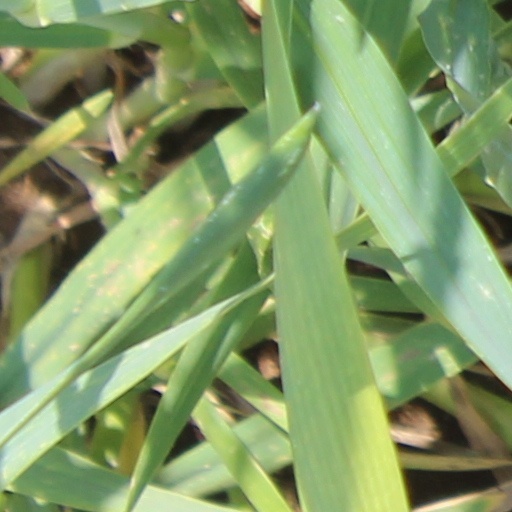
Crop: wheat